Carnation Plot

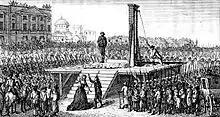
The execution of Marie Antoinette on 16 October 1793

Later, on 3 September, Jean Gilbert announced the planned escape. The public was amazed, and the Convention took drastic measures. Rougeville moved to Reims, and died there in 1814. The other members, Michonis, Toussaint Richard, and Madame Richard were all arrested. Marie Antoinette never told the examiners anything, but they increased surveillance and the Queen was executed on 16 October 1793.